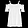
Label: T - shirt / top